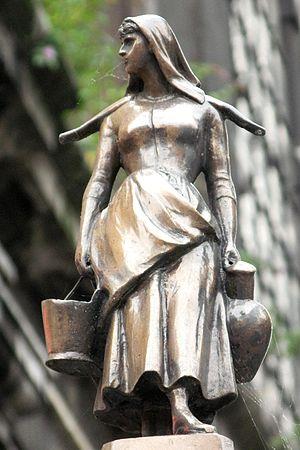
La Porteuse d'eau sur la Fontaine Montefiore En Neuvice à Liège
Les fontaines Montefiore sont des fontaines publiques à Liège. Elles portent le nom de leur donatrice, Hortense Montefiore-Bischoffsheim, femme de Georges Montefiore-Levi, industriel et homme politique liégeois. Elle fit don de dix fontaines à la ville en 1888, et dix autres trois ans plus tard.
Léopold Harzé, né en 1831 à Liège et mort en 1893, est un sculpteur liégeois.
Porteuse d'eau est une chanson d'Anne Sylvestre sortie en 1959, puis en 1961 dans son album Anne Sylvestre chante….